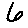
Label: 6